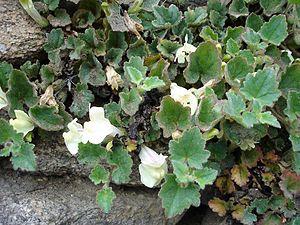
L'asarine couchée est le seul représentant connu en France du genre Asarina. C'est une plante plutôt montagnarde, présente notamment dans la chaîne pyrénéenne et le Massif central, dont les fleurs blanc jaunâtre rappellent par leur forme celles de la gueule-de-loup.